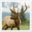
Label: deer